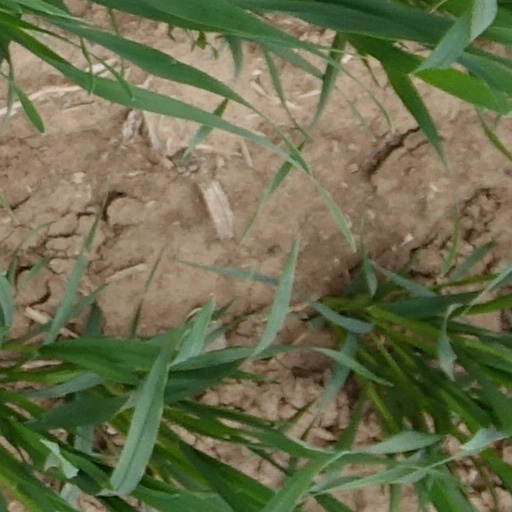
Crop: wheat